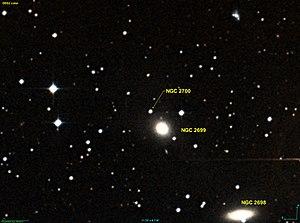
Image créée à l'aide du logiciel Aladin Sky Atlas du Centre de Données astronomiques de Strasbourg et des données publiques en format FIT de DSS (Digitized Sky Survey).
NGC 2700 est une étoile située dans la constellation de l'Hydre.
NGC 2699 est une galaxie elliptique située dans la constellation de l'Hydre à environ 85 millions d'années-lumière de la Voie lactée. Cette galaxie a été découverte par l'astronome prussien Heinrich d'Arrest en 1862.